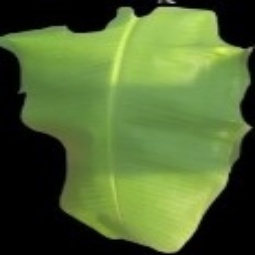
Label: Healthy